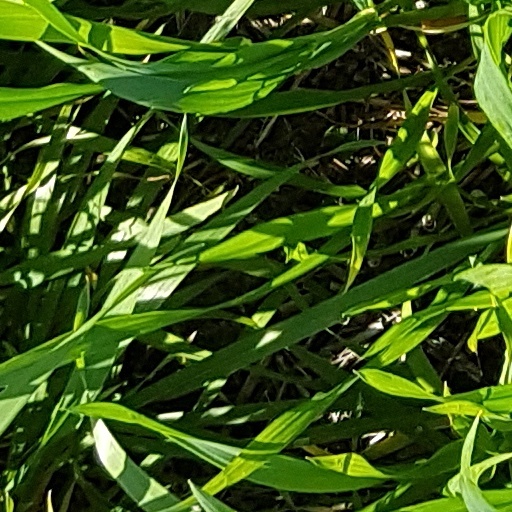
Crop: wheat